Dhar State

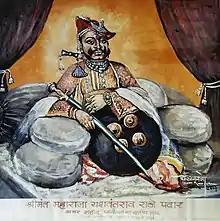
Yeshwant Rao Pawar, 3rd Raja of Dhar

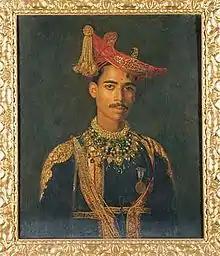
HH Maharaja Udaji Rao II Pawar of Dhar

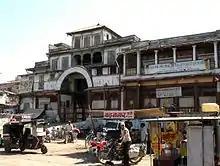
Gate of City Palace, built in 1875

Dhar State was a Maratha princely state. It was a salute state in the colonial sway of the Central India Agency. Dhar began as one of the states during Maratha dominance in India about 1730. In 1941 it had an area of and a population of 253,210. Dhar was the capital of the state since 1732 (from the 1728 foundation, the Raja's first seat had been at Multhan in Dhar district. In 1948, it became part of Madhya Bharat.